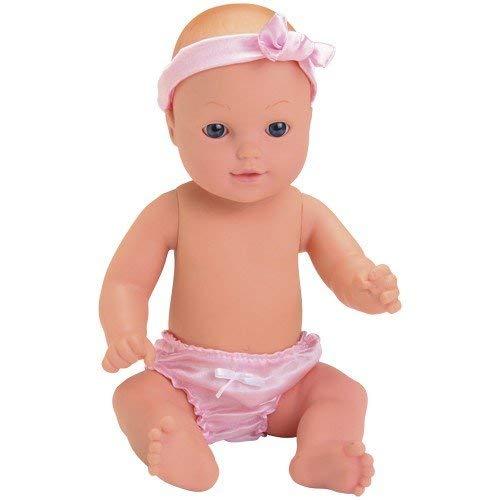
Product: Constructive Playthings CPX-485 Tender-Touch Baby Dolls - Combo Set of 4 Dolls Each with Their Own Blankie
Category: Toys & Games | Dolls & Accessories | Dolls
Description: SET OF 4: Includes four multi-ethnic baby dolls each paired with panties and a blankie.
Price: $86.24
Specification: Shipping Weight: 6.7 pounds (View shipping rates and policies)|ASIN: B0035Y5P8K|Item model number: CPX-485|    #13185    in Dolls